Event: Nepal Earthquake
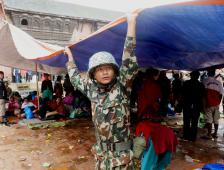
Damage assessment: damage